The Gobbledy Gooker

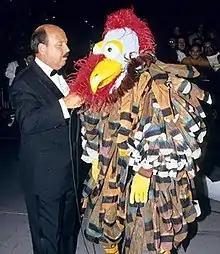
The Gobbledy Gooker (portrayed by Héctor Guerrero) is interviewed by Gene Okerlund after hatching at the 1990 Survivor Series

The Gobbledy Gooker is a professional wrestling turkey mascot originally portrayed by Héctor Guerrero. In the weeks leading up to the 1990 Survivor Series, the World Wrestling Federation (WWF, now WWE) hyped its debut by showcasing a large egg at live shows, causing much speculation among wrestling fans. Guerrero was jeered by fans in attendance when he hatched out of the egg and the character was quickly dropped by the promotion. It subsequently attained a legacy as being one of the worst characters in the history of professional wrestling. After a lengthy hiatus, WWE began sporadically using the character again and several other wrestlers have donned the Gobbledy Gooker costume. Thirty years after its debut, it won the WWE 24/7 Championship at the 2020 Survivor Series.